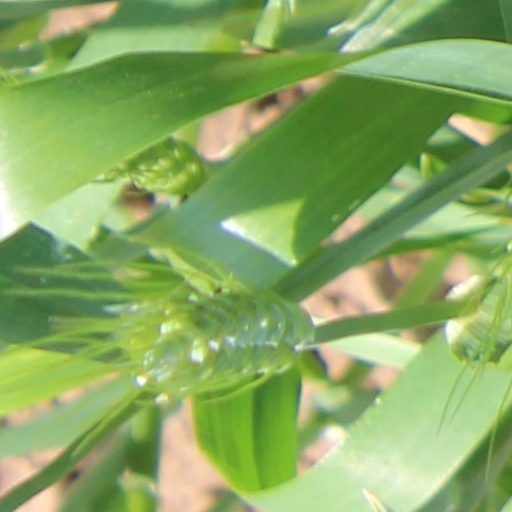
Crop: wheat